Core countries

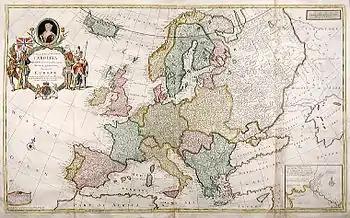
After the Peace of Westphalia in 1648, borders between European states were largely stable (1708 map by Herman Moll).

As states continued to grow technologically, especially through printing journals and newspapers, communication was more widespread. Thus, the global society was united through this force. In order to assure a good life for their citizens, countries needed to rely on trade and on technological advancements, which ultimately determined how well in the world a country stood.